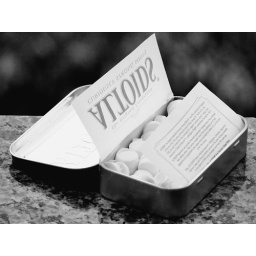
Altoids in black and white